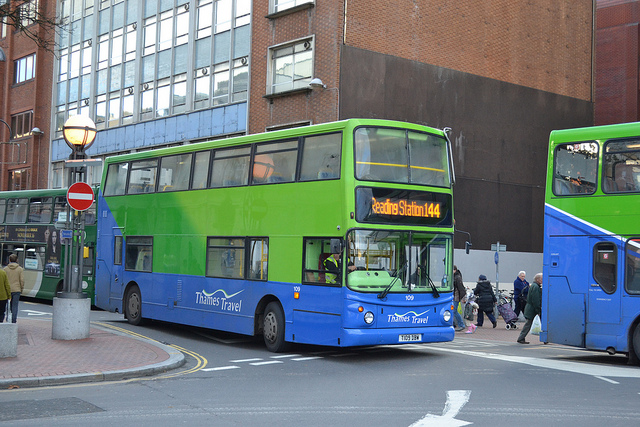
A green and blue double decker bus traveling down a road.

a bus is taking a turn in the street

A green and blue colored double decker bus pulls into the main roads.

A green and blue bus is traveling down the road.